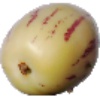
Label: Pepino 1